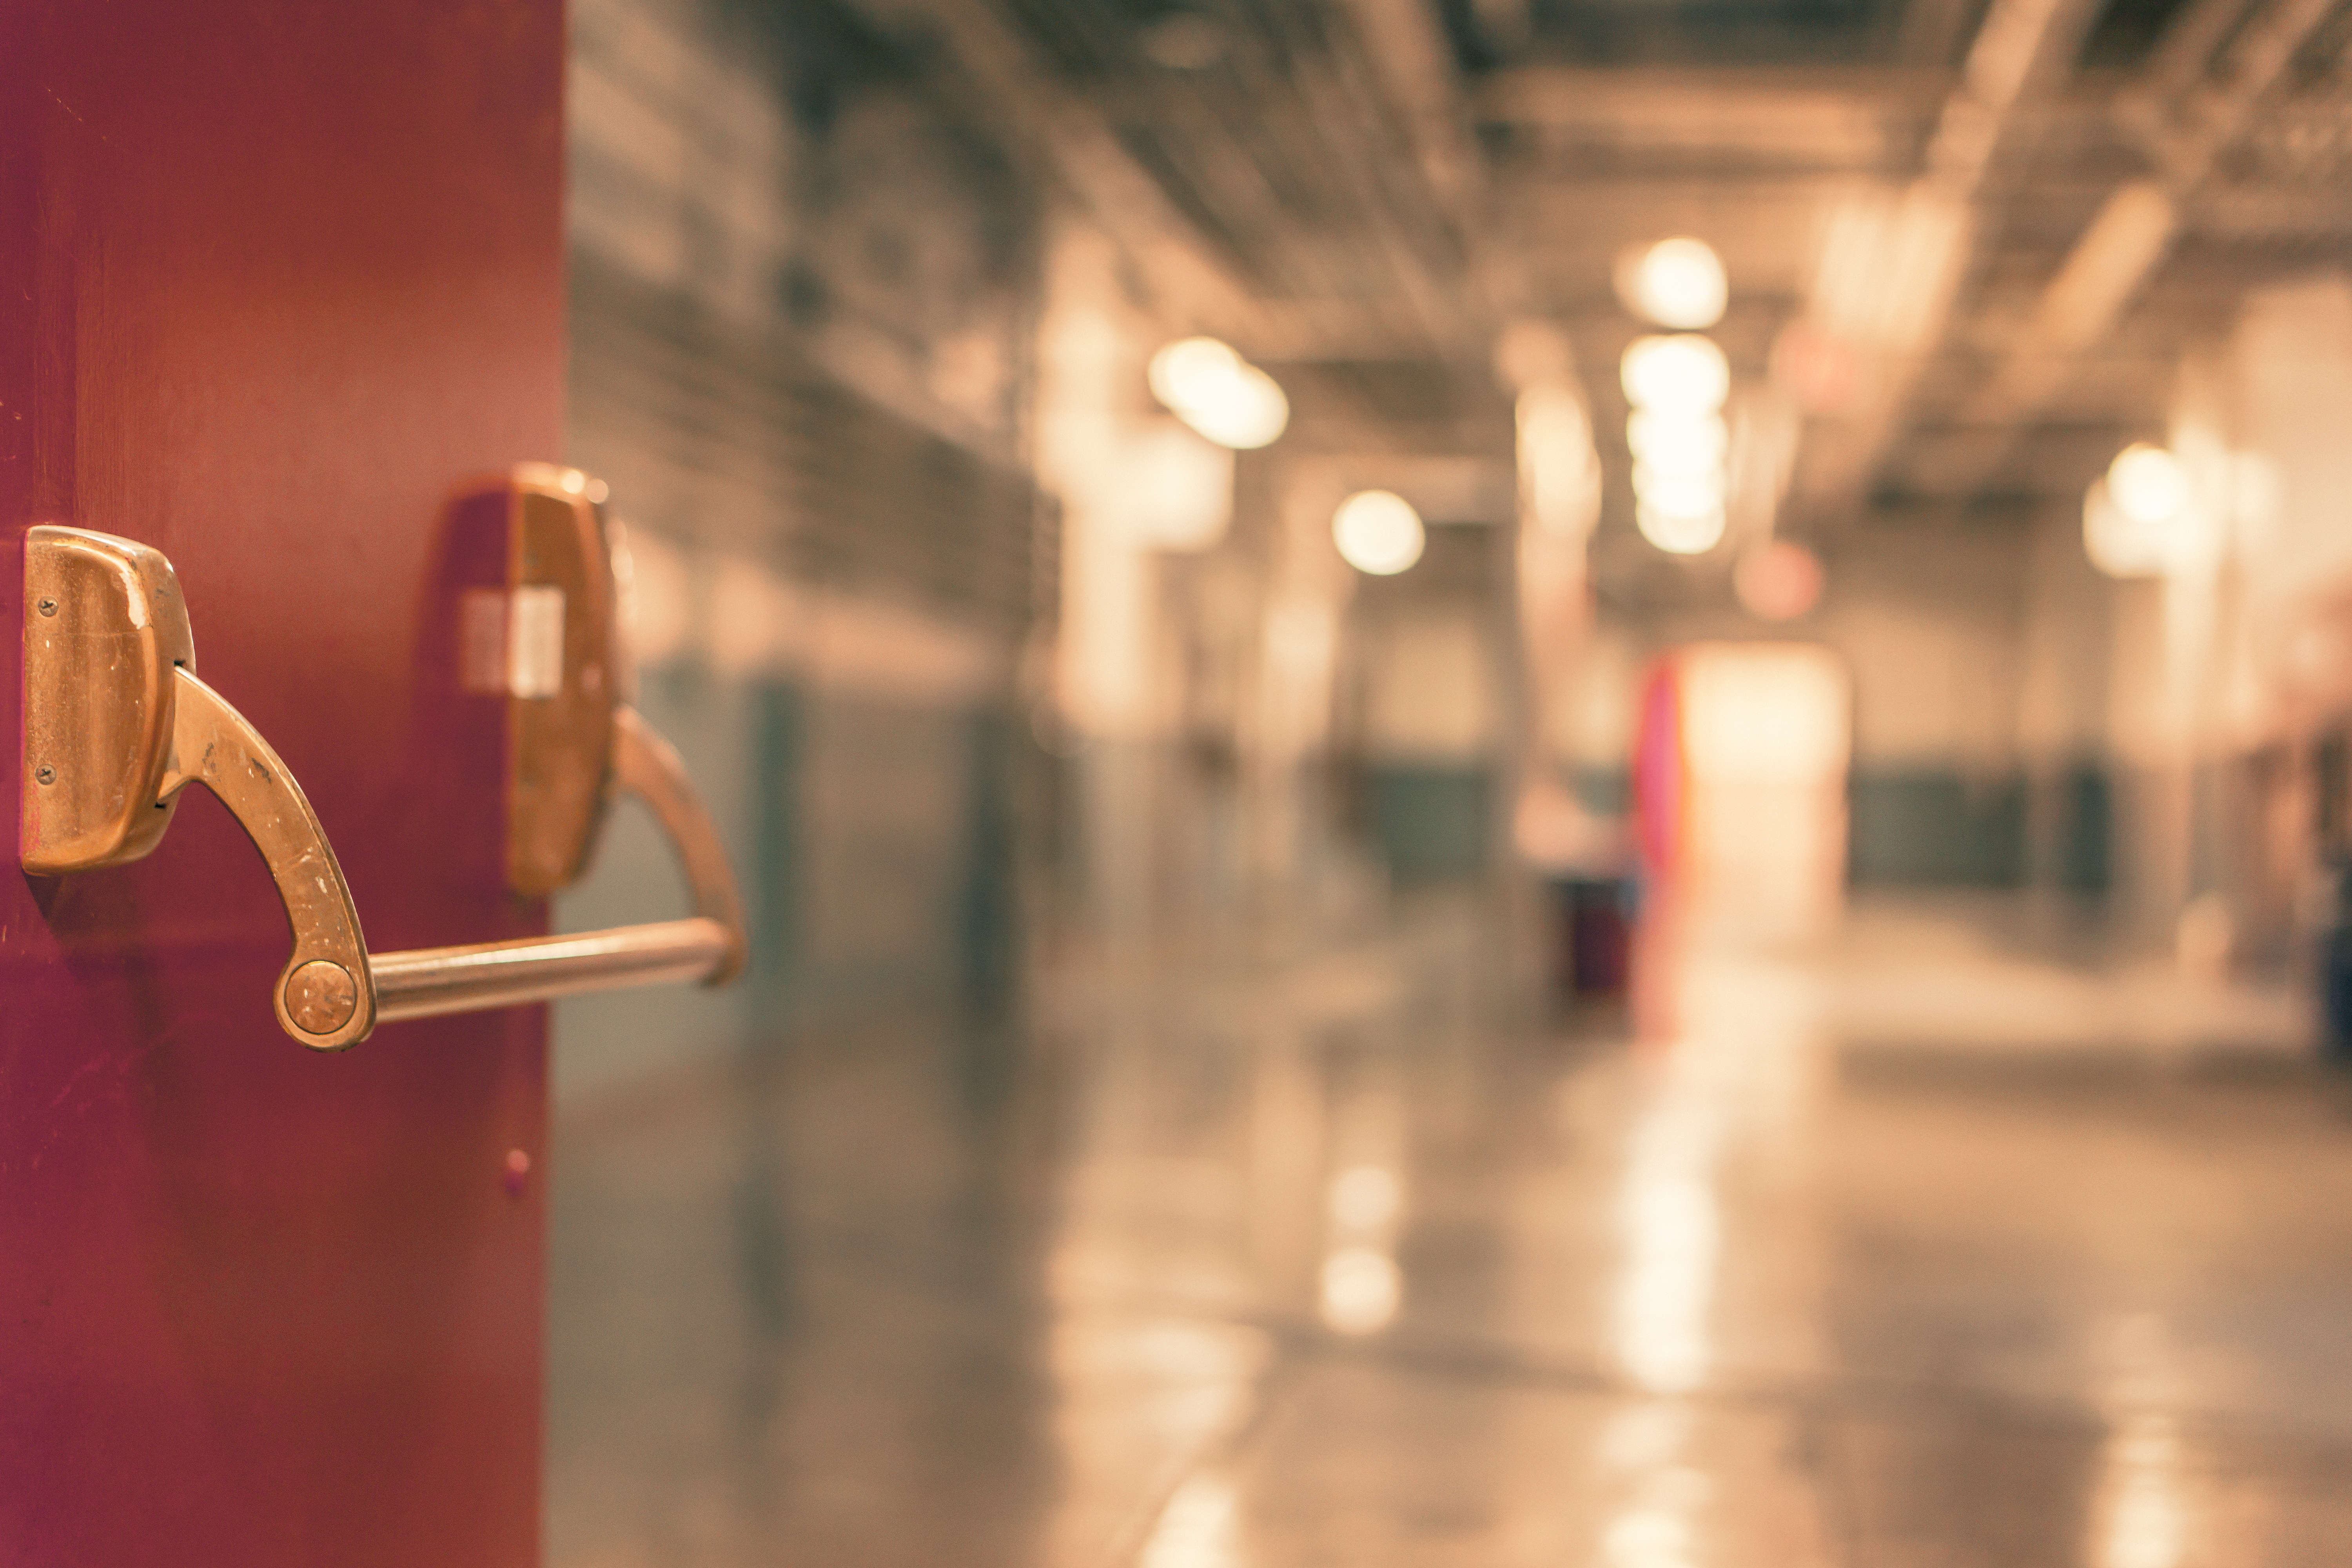
open, light, blur, night, photography, golden, red, color, factory, lighting, door, focus, university, photograph, hospital, school